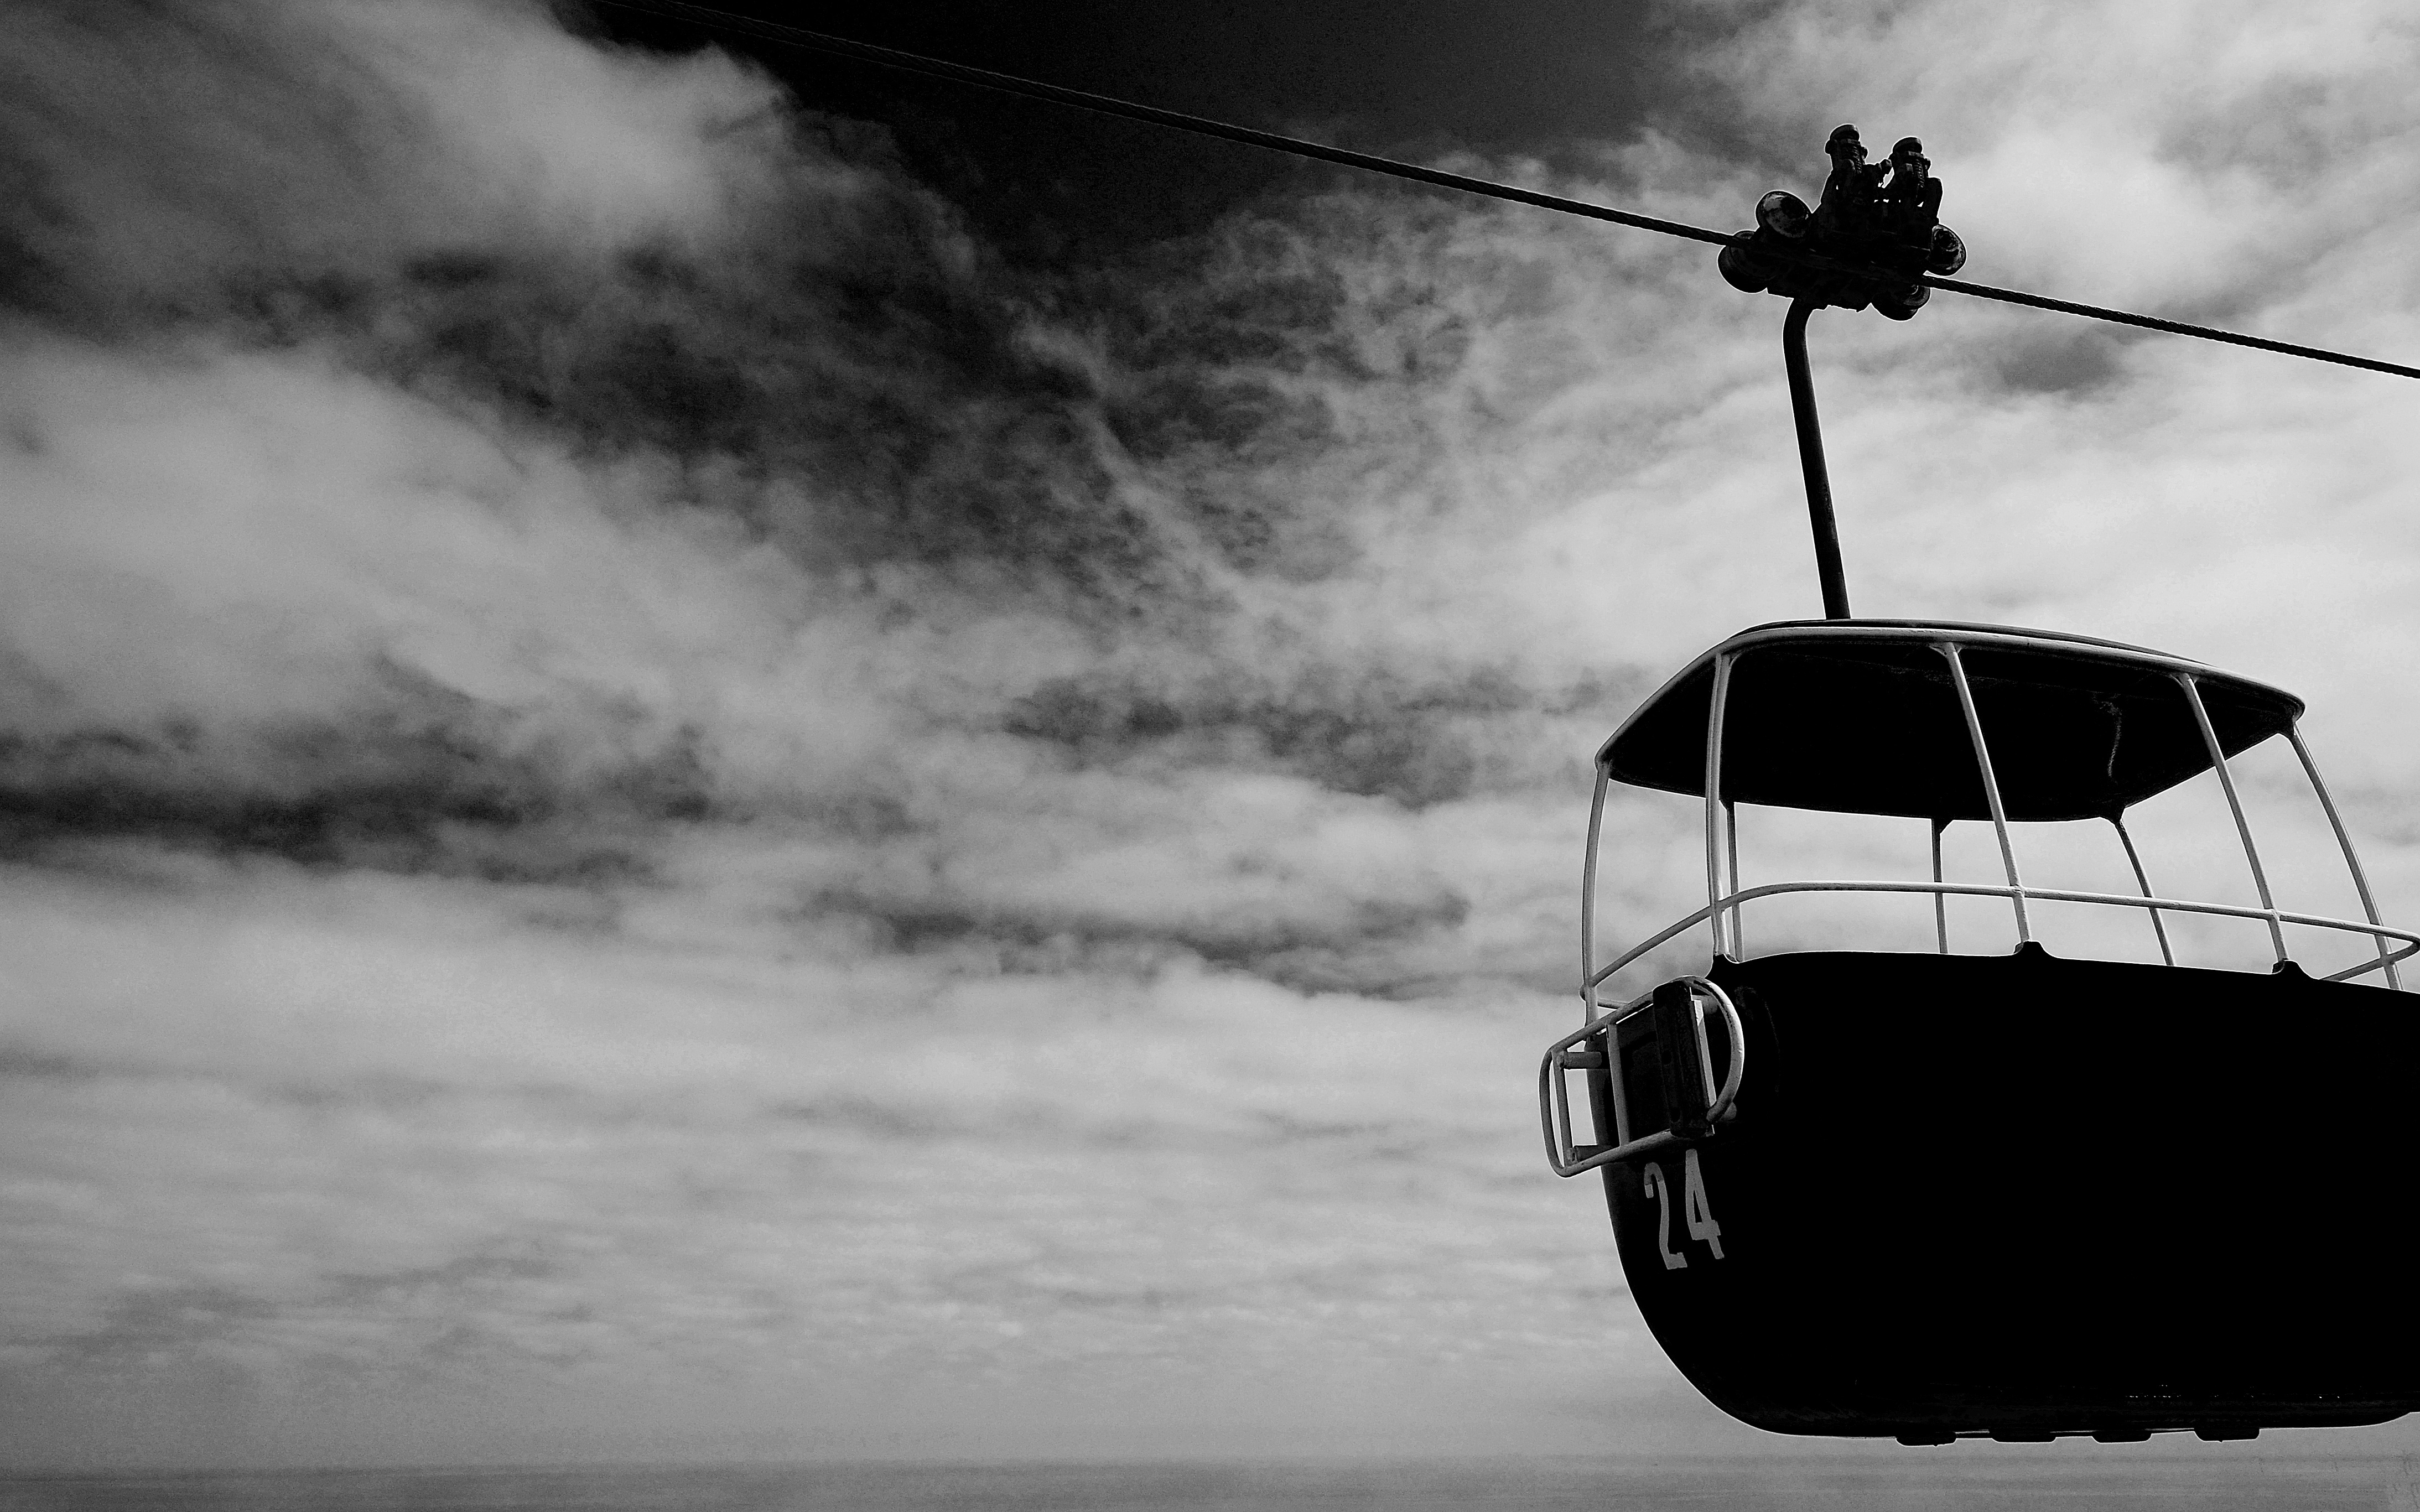
landscape, nature, cloud, black and white, white, aircraft, vehicle, darkness, black, monochrome, art, funicular, monochrome photography, atmosphere of earth, nerivill1